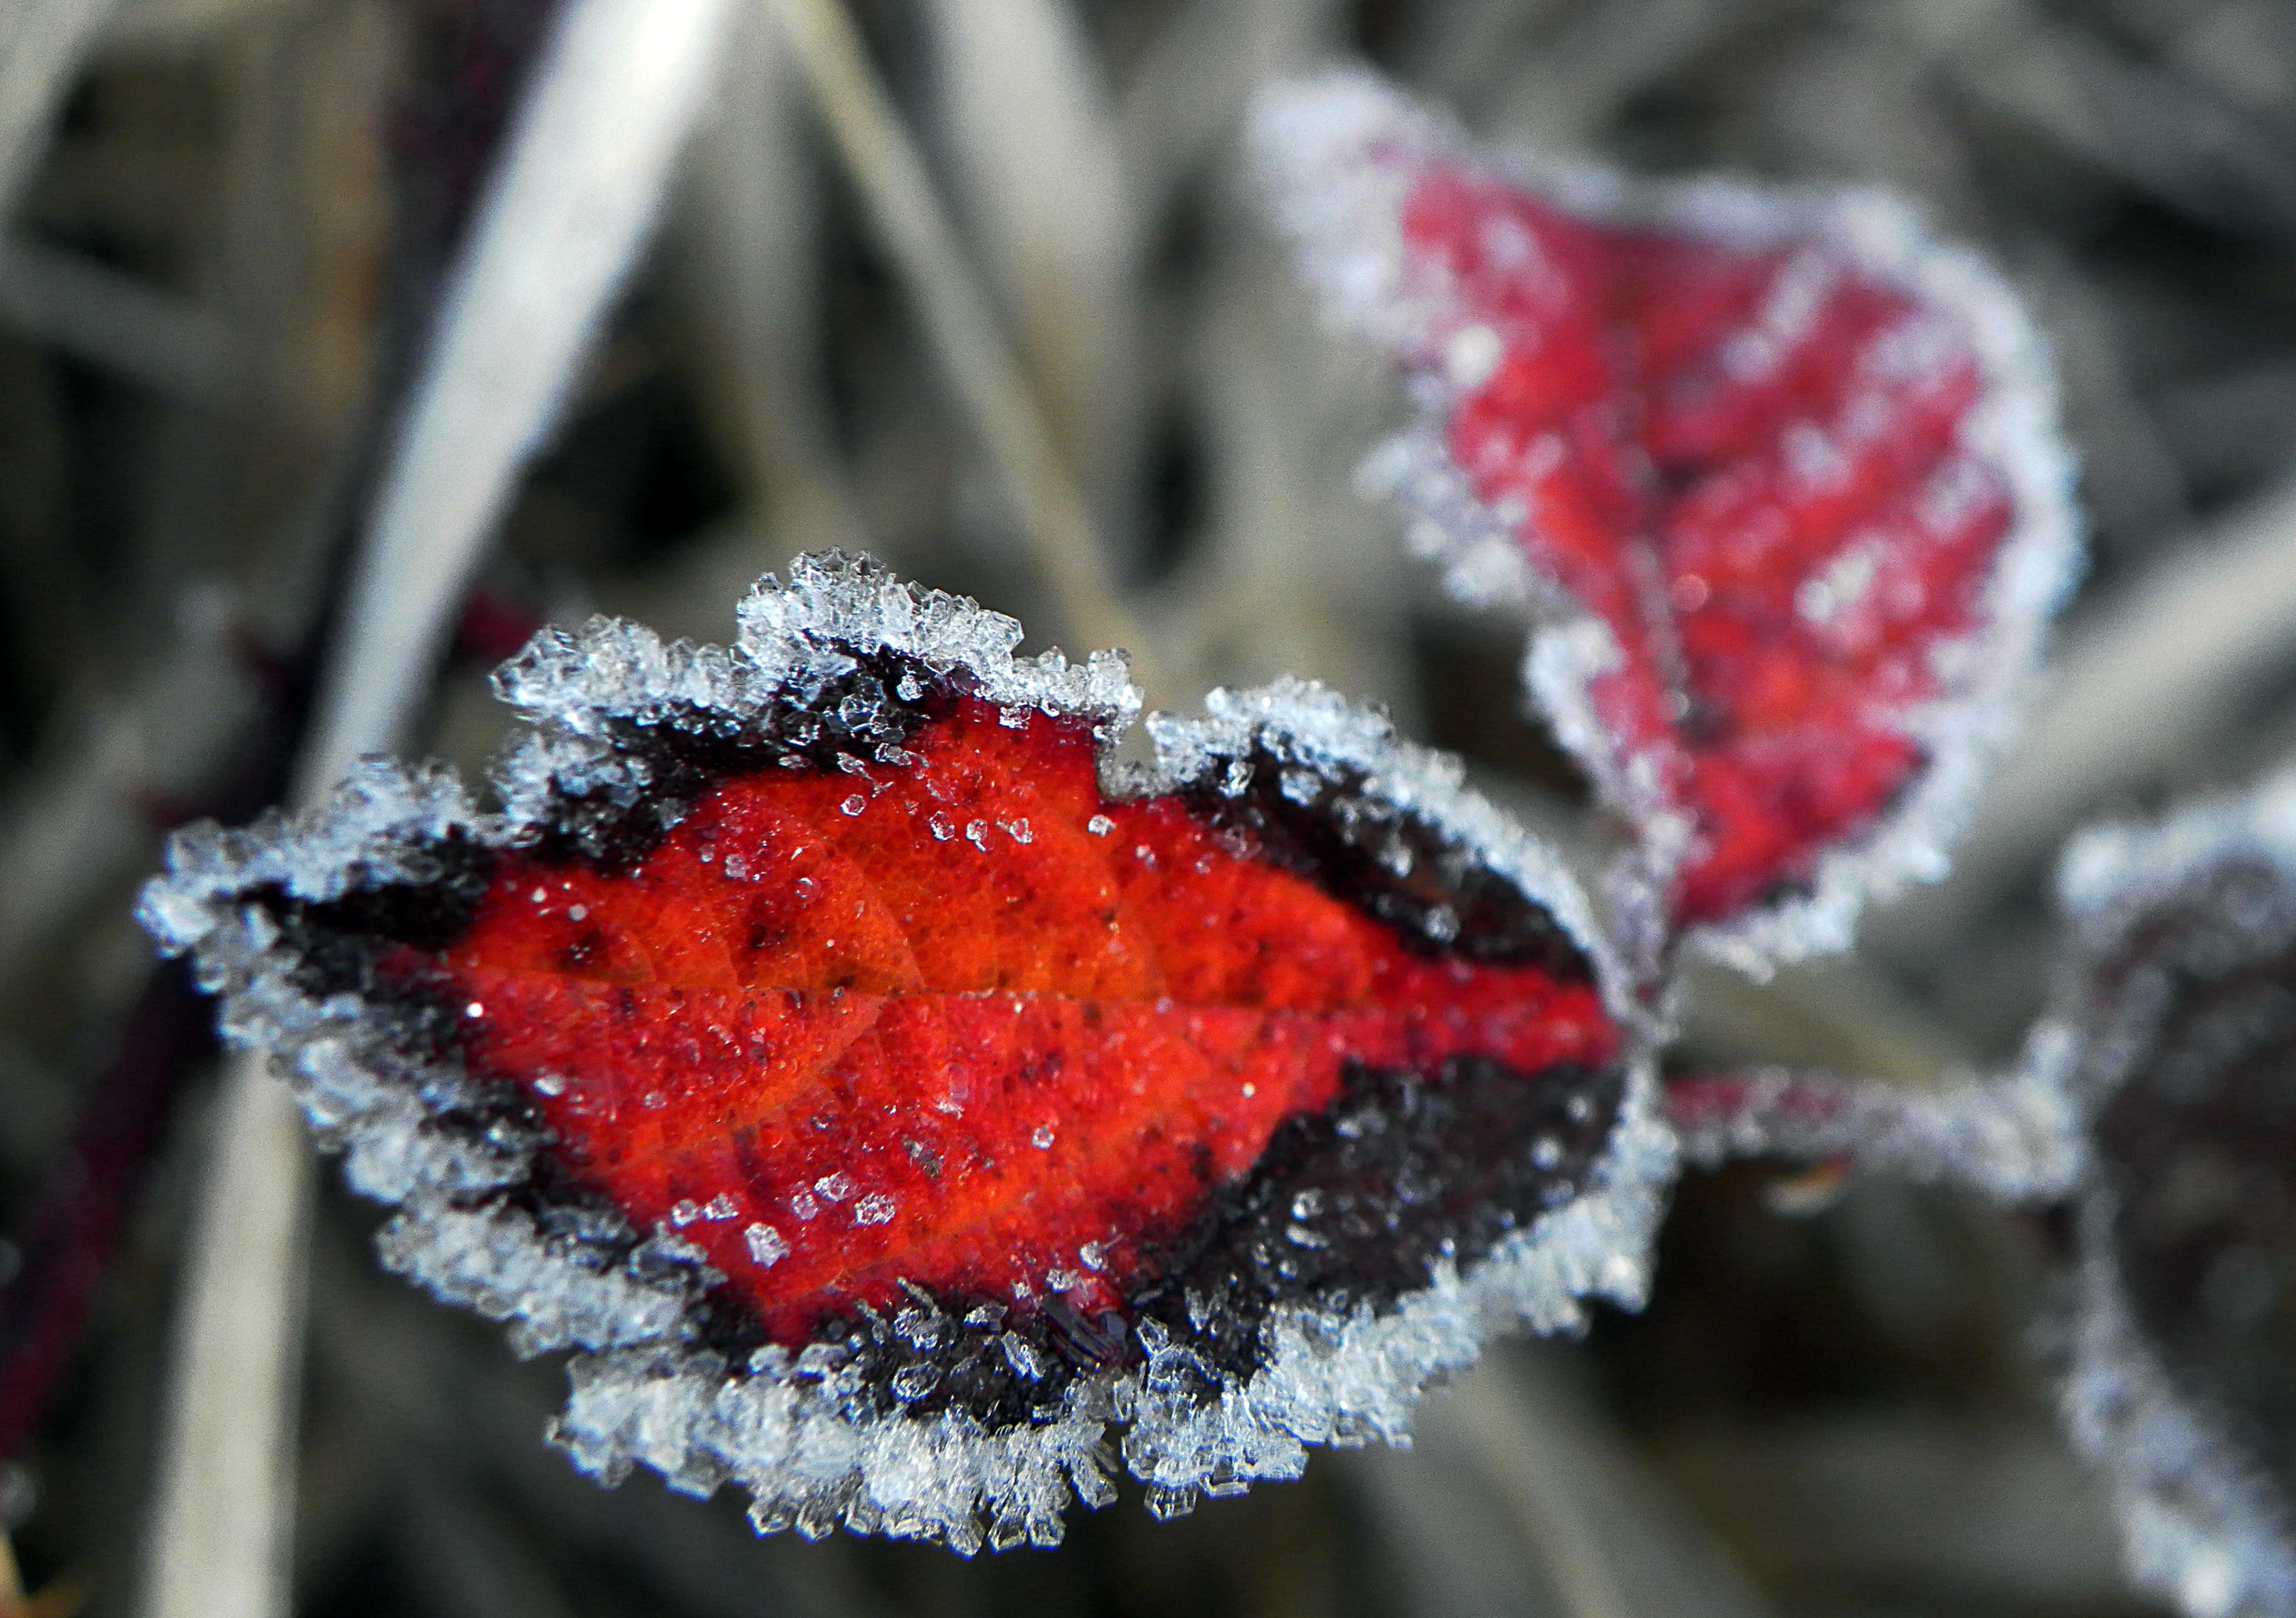
snow, winter, plant, photography, leaf, flower, petal, frost, red, produce, flora, close up, spain, galicia, pontevedra, espana, ggl1, xovesphoto, alama, gphoto, riobarbeira, macro photography, thorns spines and prickles